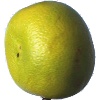
Label: pomelo_sweetie